Travancore

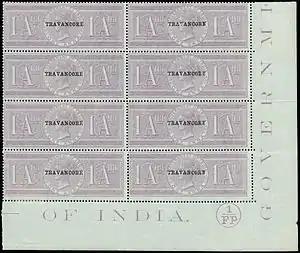
A block of 1887 Travancore revenue stamps depicting Queen Victoria

The East India Company army defeated Paliath Achan's army in Cochin on 27 February 1809. Paliath Achan surrendered to the East India Company and was exiled to Madras and later to Benaras. The Company defeated forces under Velu Thampi Dalawa at battles near Nagercoil and Kollam, and inflicted heavy casualties on the rebels, many of whom then deserted and went back home. The Maharajah of Travancore, who hitherto had not openly taken any part in the rebellion, now allied with the British and appointed one of Thampi's enemies as his prime minister. The allied East India Company army and the Travancore soldiers camped in Pappanamcode, just outside Thiruvananthapuram. Velu Thampi Dalawa now organised a guerrilla struggle against the company, but committed suicide to avoid capture by the Travancore army. After the mutiny of 1805 against Velu Thampi Dalawa, most of the Nair army battalions of Travancore were disbanded, and after Velu Thampi Dalawa's uprising, almost all of the remaining Travancore forces were also disbanded, with the East India Company undertaking to serve the Rajah in cases of external and internal aggression.